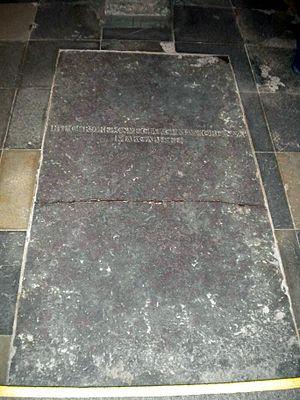
Marthe de Danemark, reine de Suède, épouse du roi Birger de Suède.